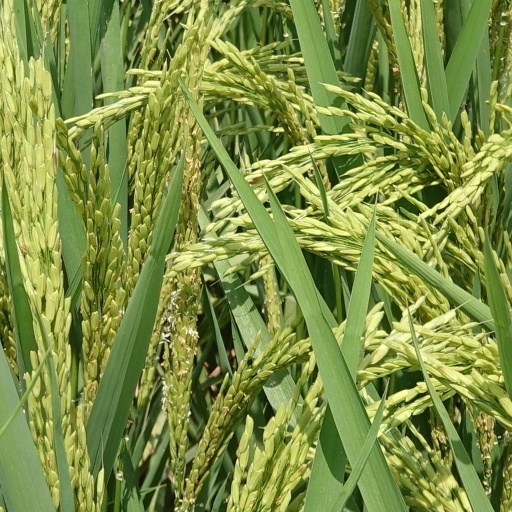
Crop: rice